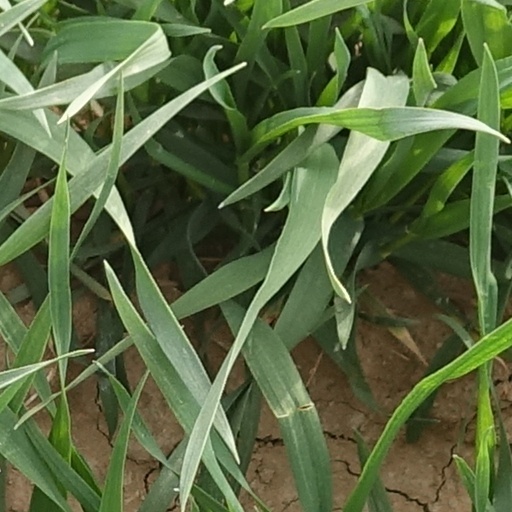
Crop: wheat